38th Chess Olympiad

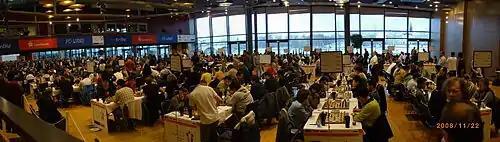
Dresden Olympiad Scene

The open division was contested by 146 teams representing 141 nations. Germany, as hosts, fielded three teams, whilst the "International Braille Chess Association" (IBCA), the "International Physically Disabled Chess Association" (IPCA), and the "International Committee of Silent Chess" (ICSC) each provided one squad. Morocco were signed up, but never appeared for their first round match and were disqualified.